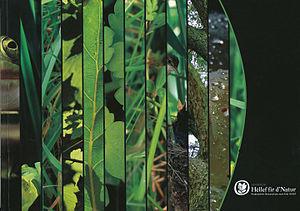
Page de couverture de l'ouvrage publié à l'occasion du 25e anniversaire de la création de la Fondation Hëllef fir d'Natur. Lëtzebuergesch: Deckel vum Buch dat bei der Geleeënheet vum 25. Anniversaire vun der Fondatioun Hëllef fir d'Natur erauskoum.